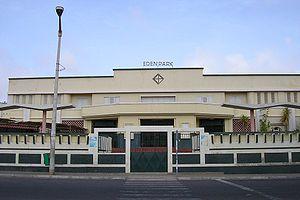
La culture du Cap-Vert, pays insulaire d'Afrique de l'Ouest, désigne d'abord les pratiques culturelles observables de ses 600 000 habitants.